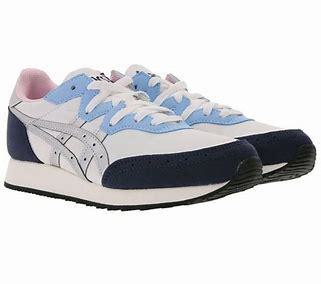
Brand: Asics
Model: Tarther OG